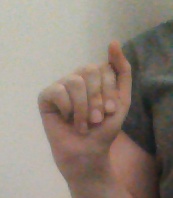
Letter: saad